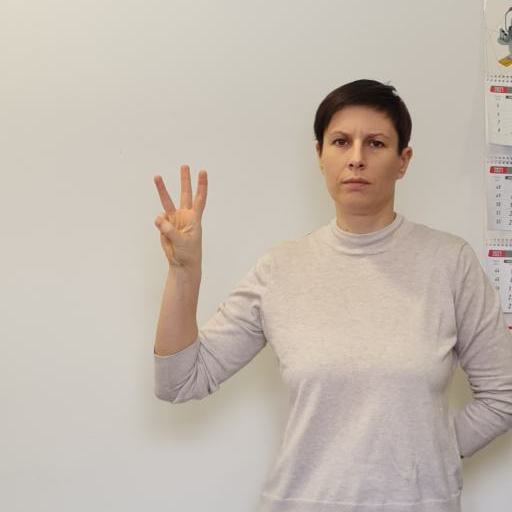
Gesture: three